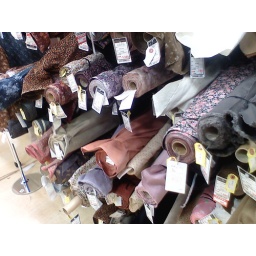
I checked it out while waiting for Mandarake in the same building to open.Lots of unusual furry fabric.